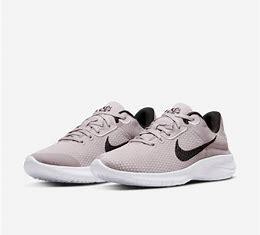
Brand: Nike
Model: Flex Experience Run 11 Next Nature